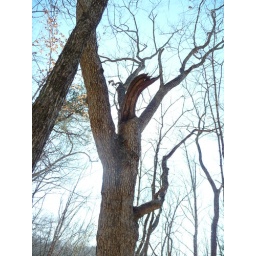
interesting tree i spotted while my mother and i walked around in the woods with the dogs